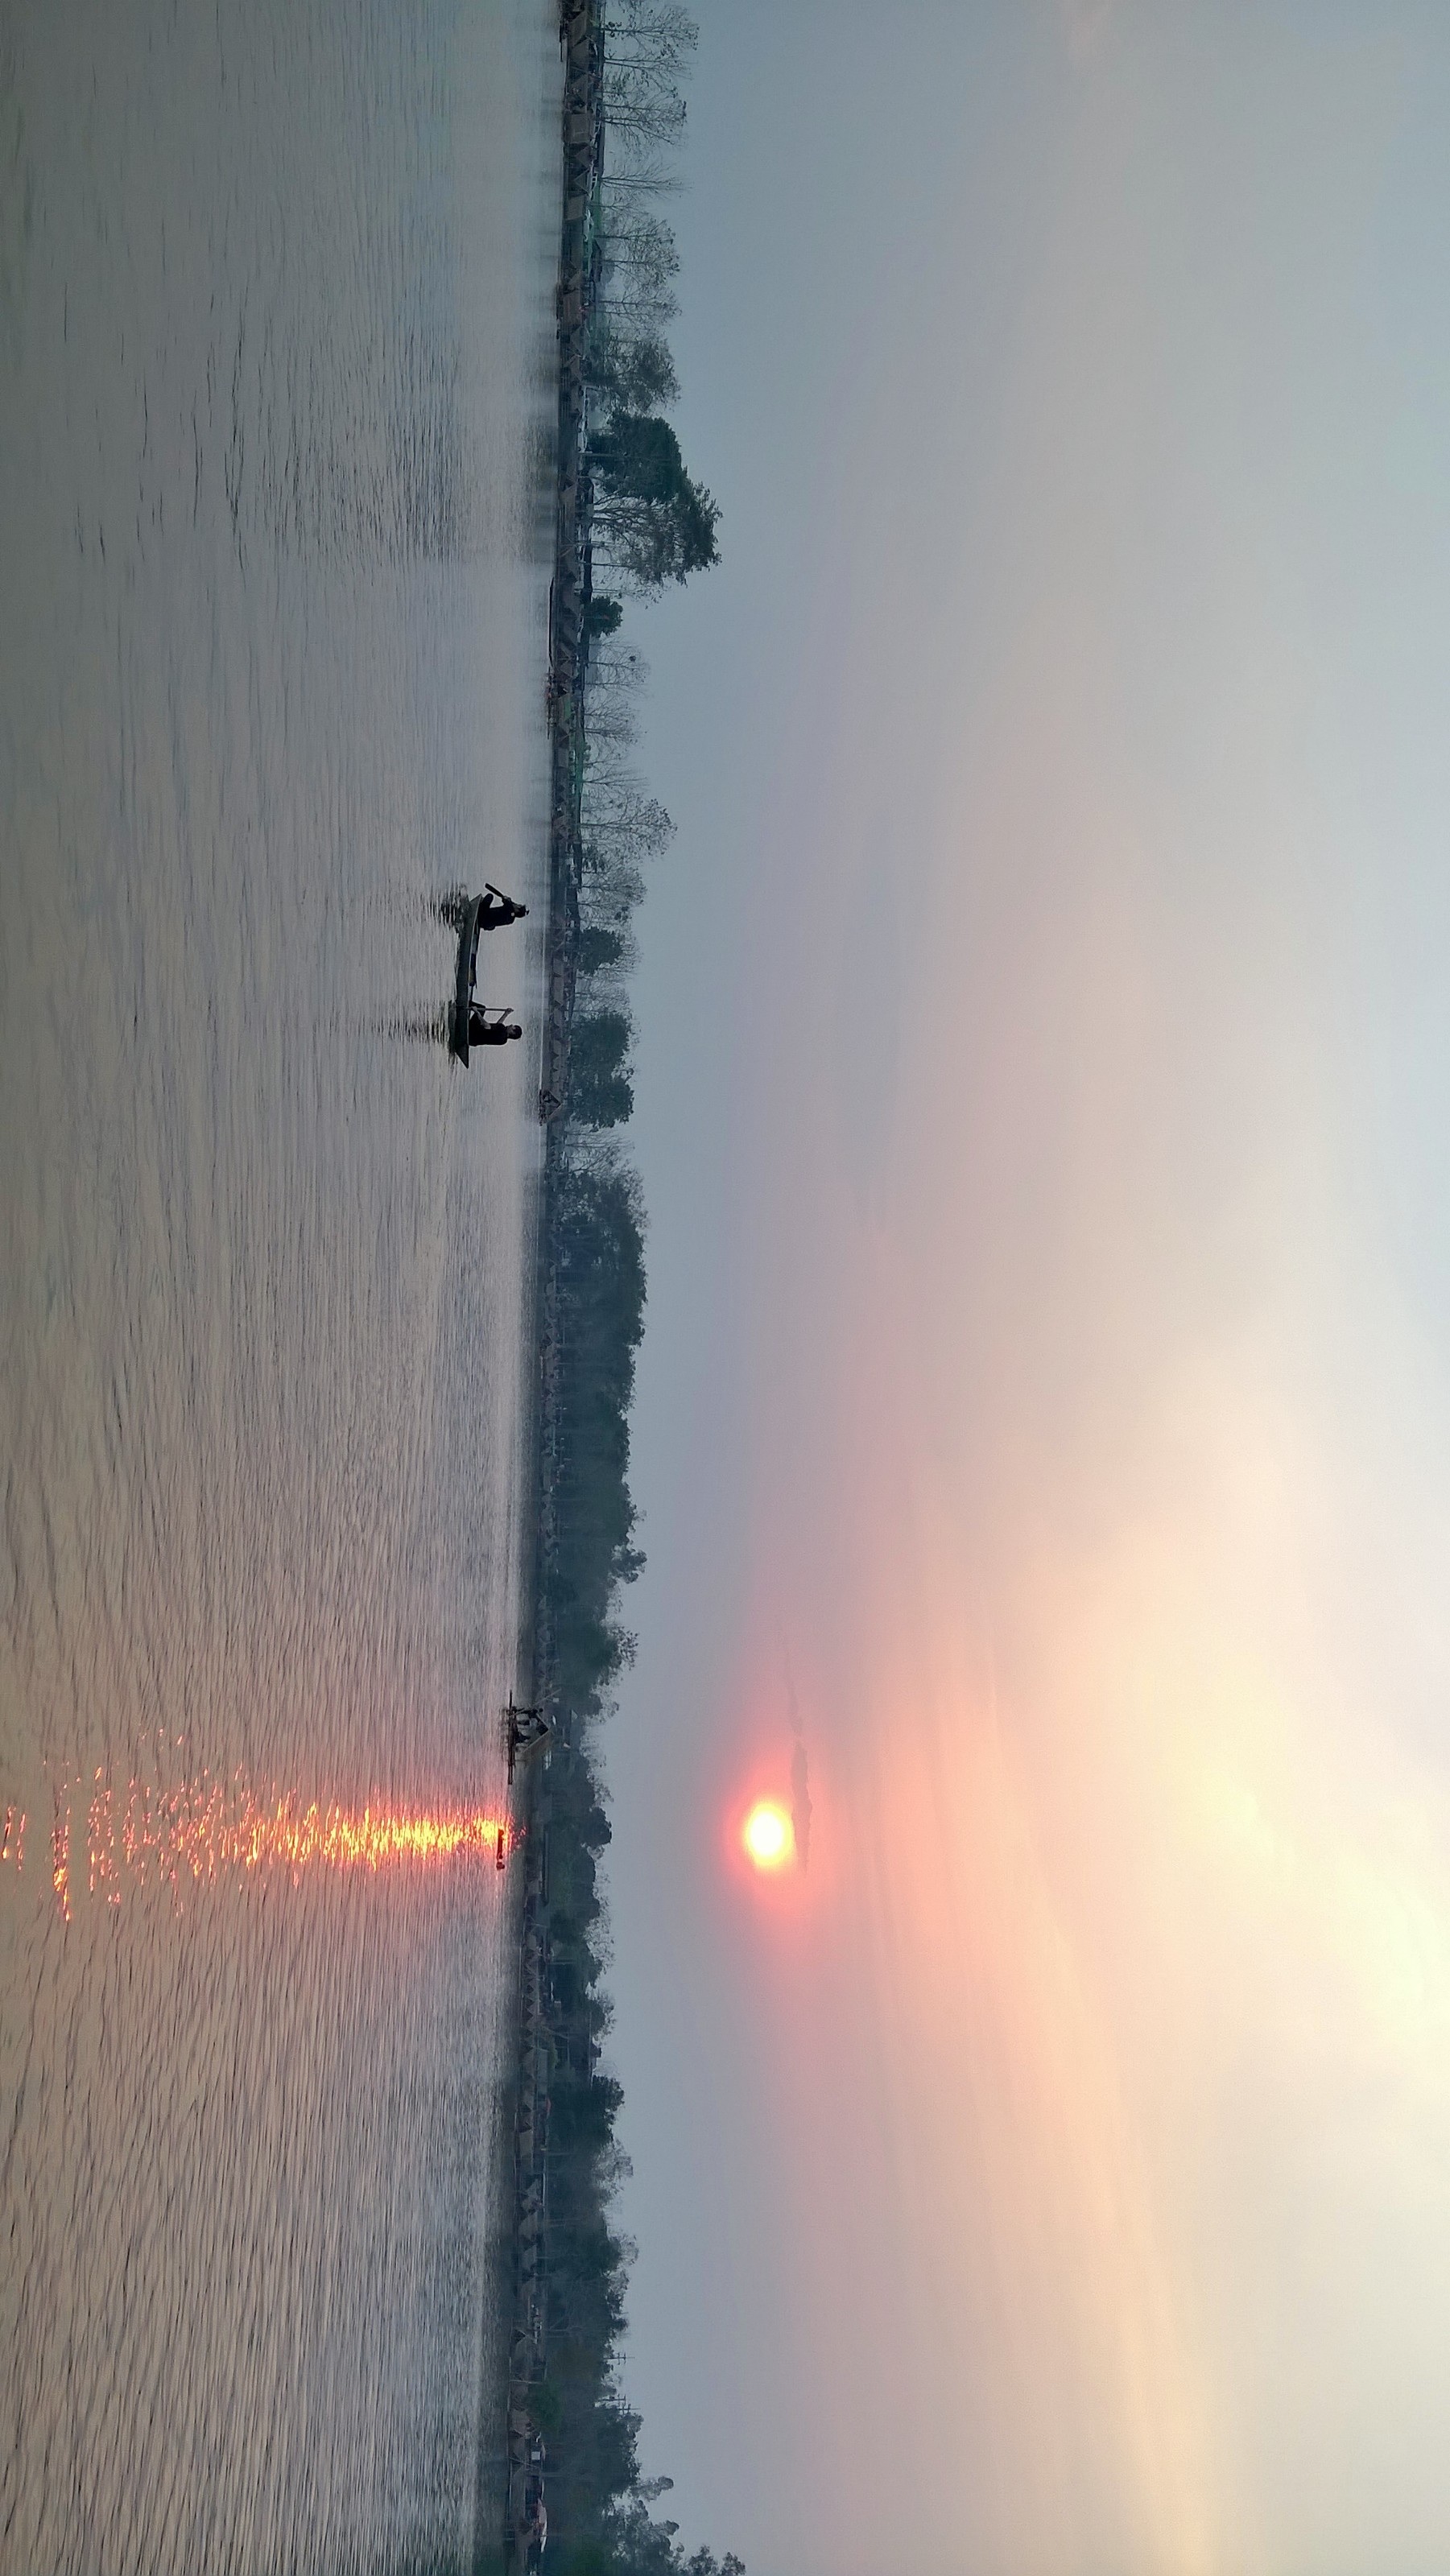
light, cloud, sky, sun, fog, sunrise, sunset, sunlight, morning, dawn, atmosphere, reflection, atmospheric phenomenon, atmosphere of earth